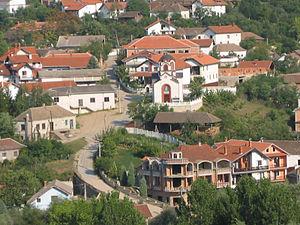
Doljašnica est un village de Serbie situé dans la municipalité de Veliko Gradište, district de Braničevo. Au recensement de 2011, il comptait 302 habitants.